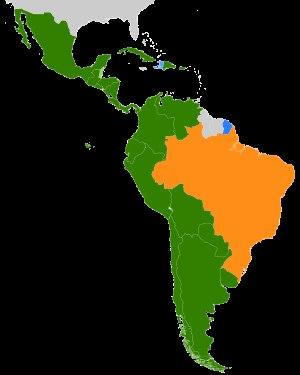
L’Amérique latine est généralement définie comme la partie de l'Amérique dans laquelle les pays ont pour langue officielle des langues romanes, c'est-à-dire dérivées du latin. L'Amérique latine englobe ainsi potentiellement l'Amérique hispanique, certaines îles des Caraïbes, ainsi que la quasi-totalité de l'Amérique du Sud et de l'Amérique centrale. Cependant, bien que le français soit une langue romane, les territoires ayant comme langue officielle le français ne sont pas toujours retenus pour définir l'Amérique latine, souvent considérée comme formée des seuls pays indépendants dont les langues officielles sont l'espagnol ou le portugais : l'« Ibéro-Amérique ». Pour ce qui est de Porto Rico, du Belize, de Haïti, ou des Antilles et de la Guyane françaises, ils ne sont pas toujours pris en compte.